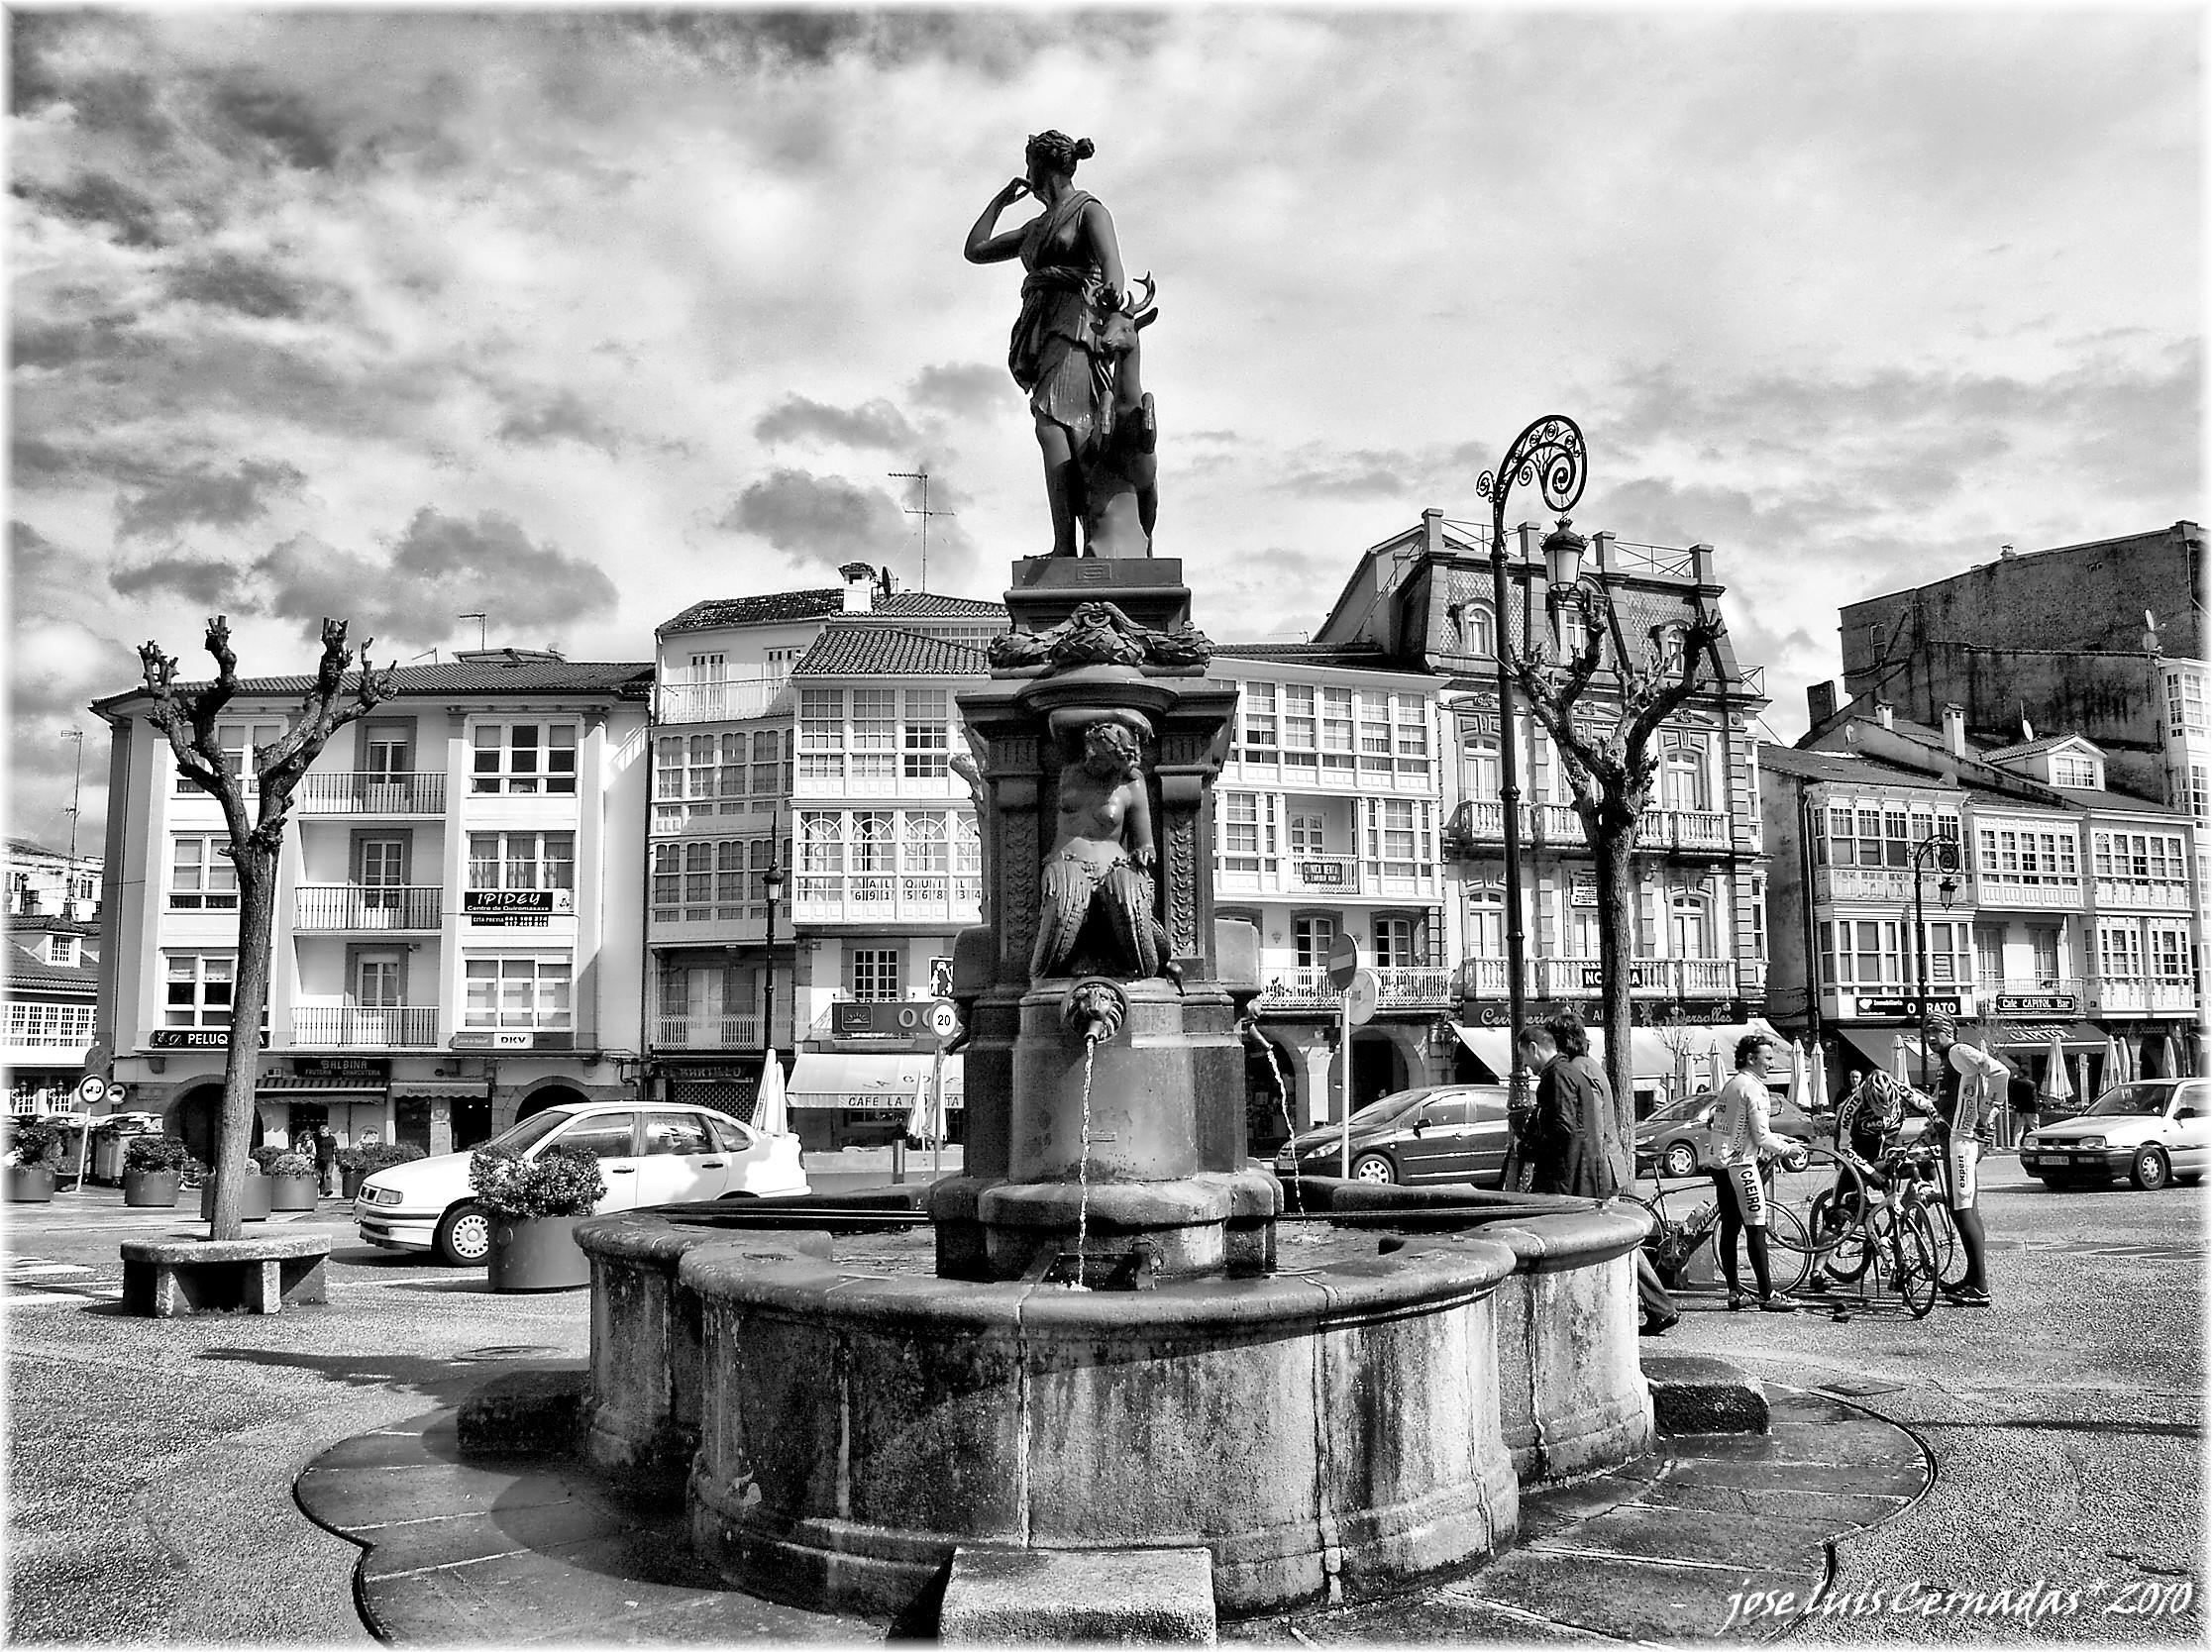
black and white, architecture, road, street, photography, town, city, urban, cityscape, downtown, europe, plaza, landmark, monochrome, spain, photograph, europa, escultura, galicia, history, pueblos, edificios, blancoynegro, fuentes, town square, bn, espana, metropolis, galiza, betanzos, fontes, esculturas, acoru a, coru a, provinciacoru a, urban area, monochrome photography, ancient history, human settlement